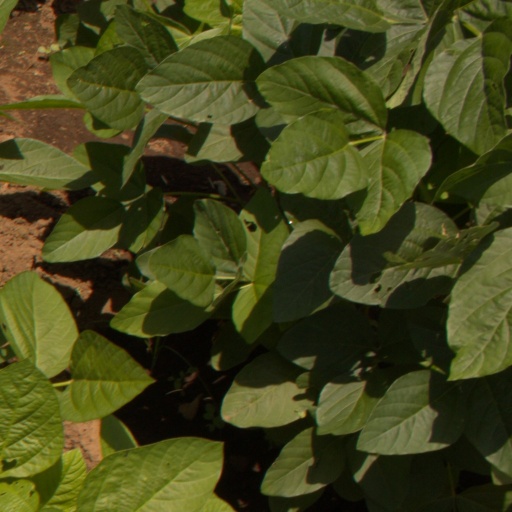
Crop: soybean